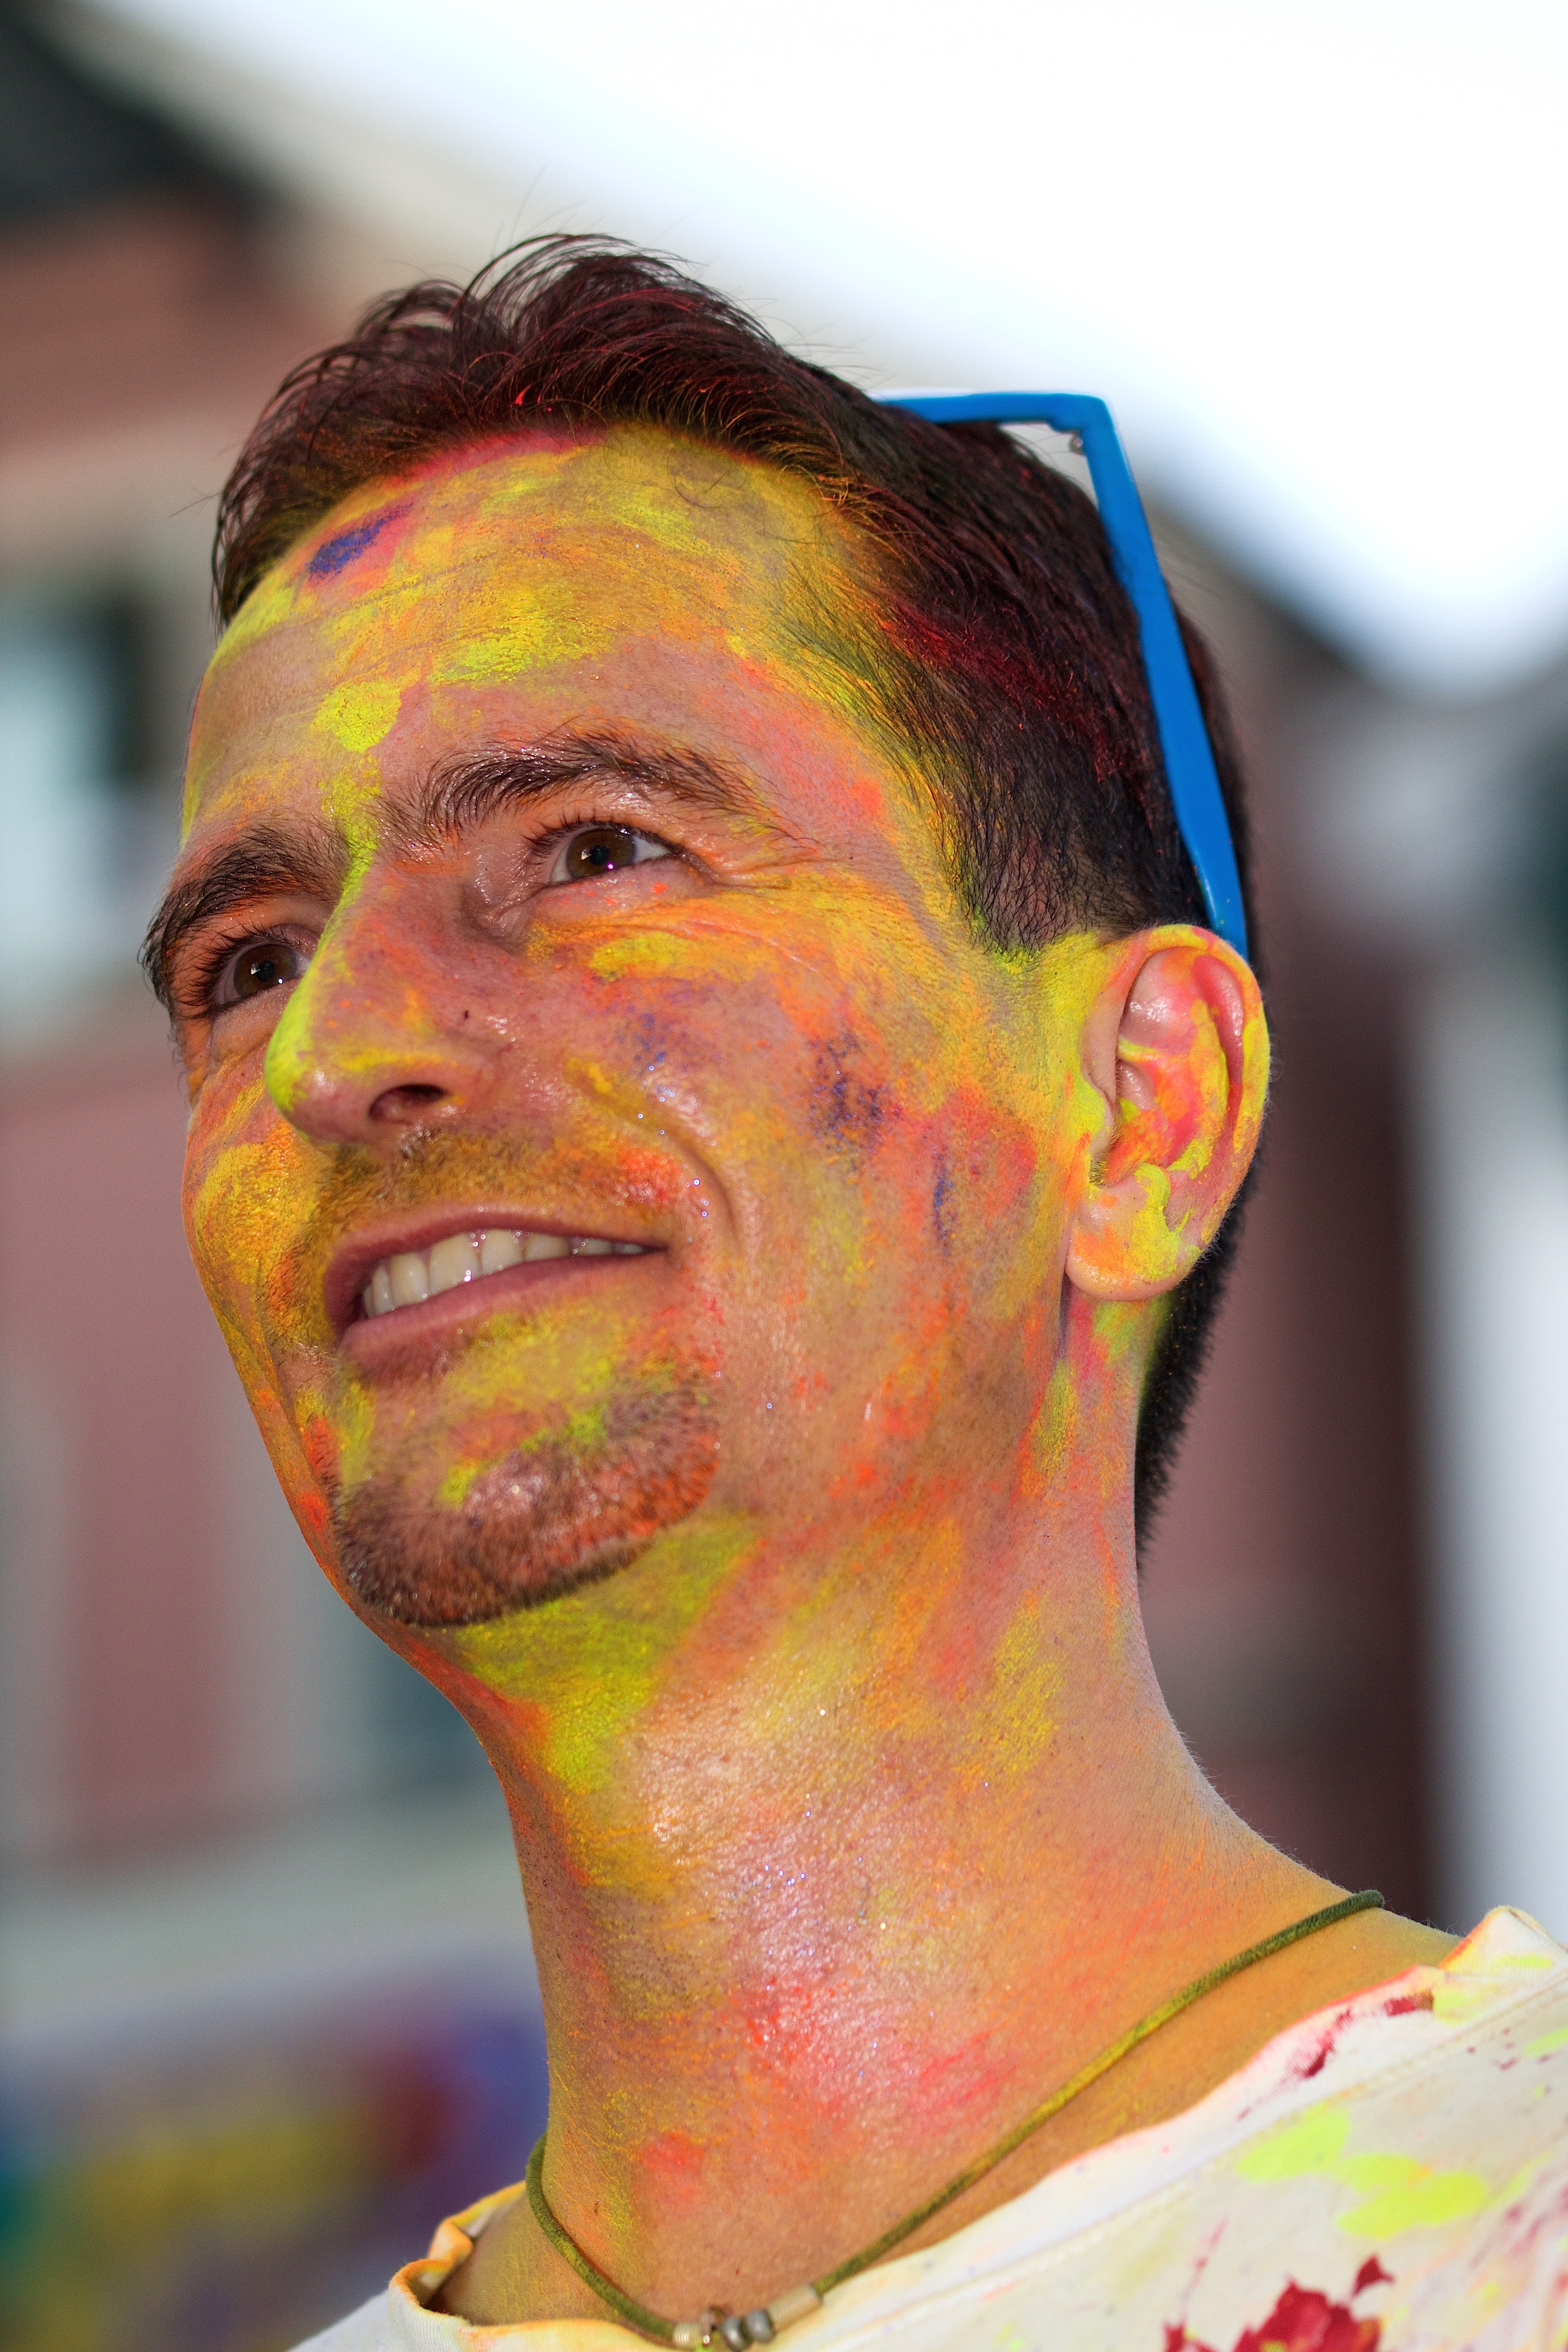
man, person, portrait, color, human, face, art, festival, head, street parade, color spots, color face